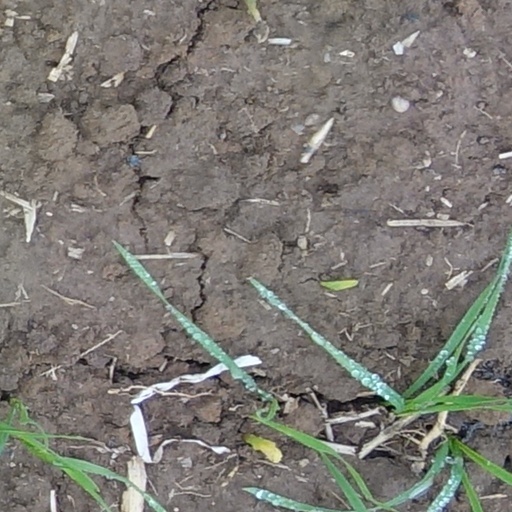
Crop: wheat